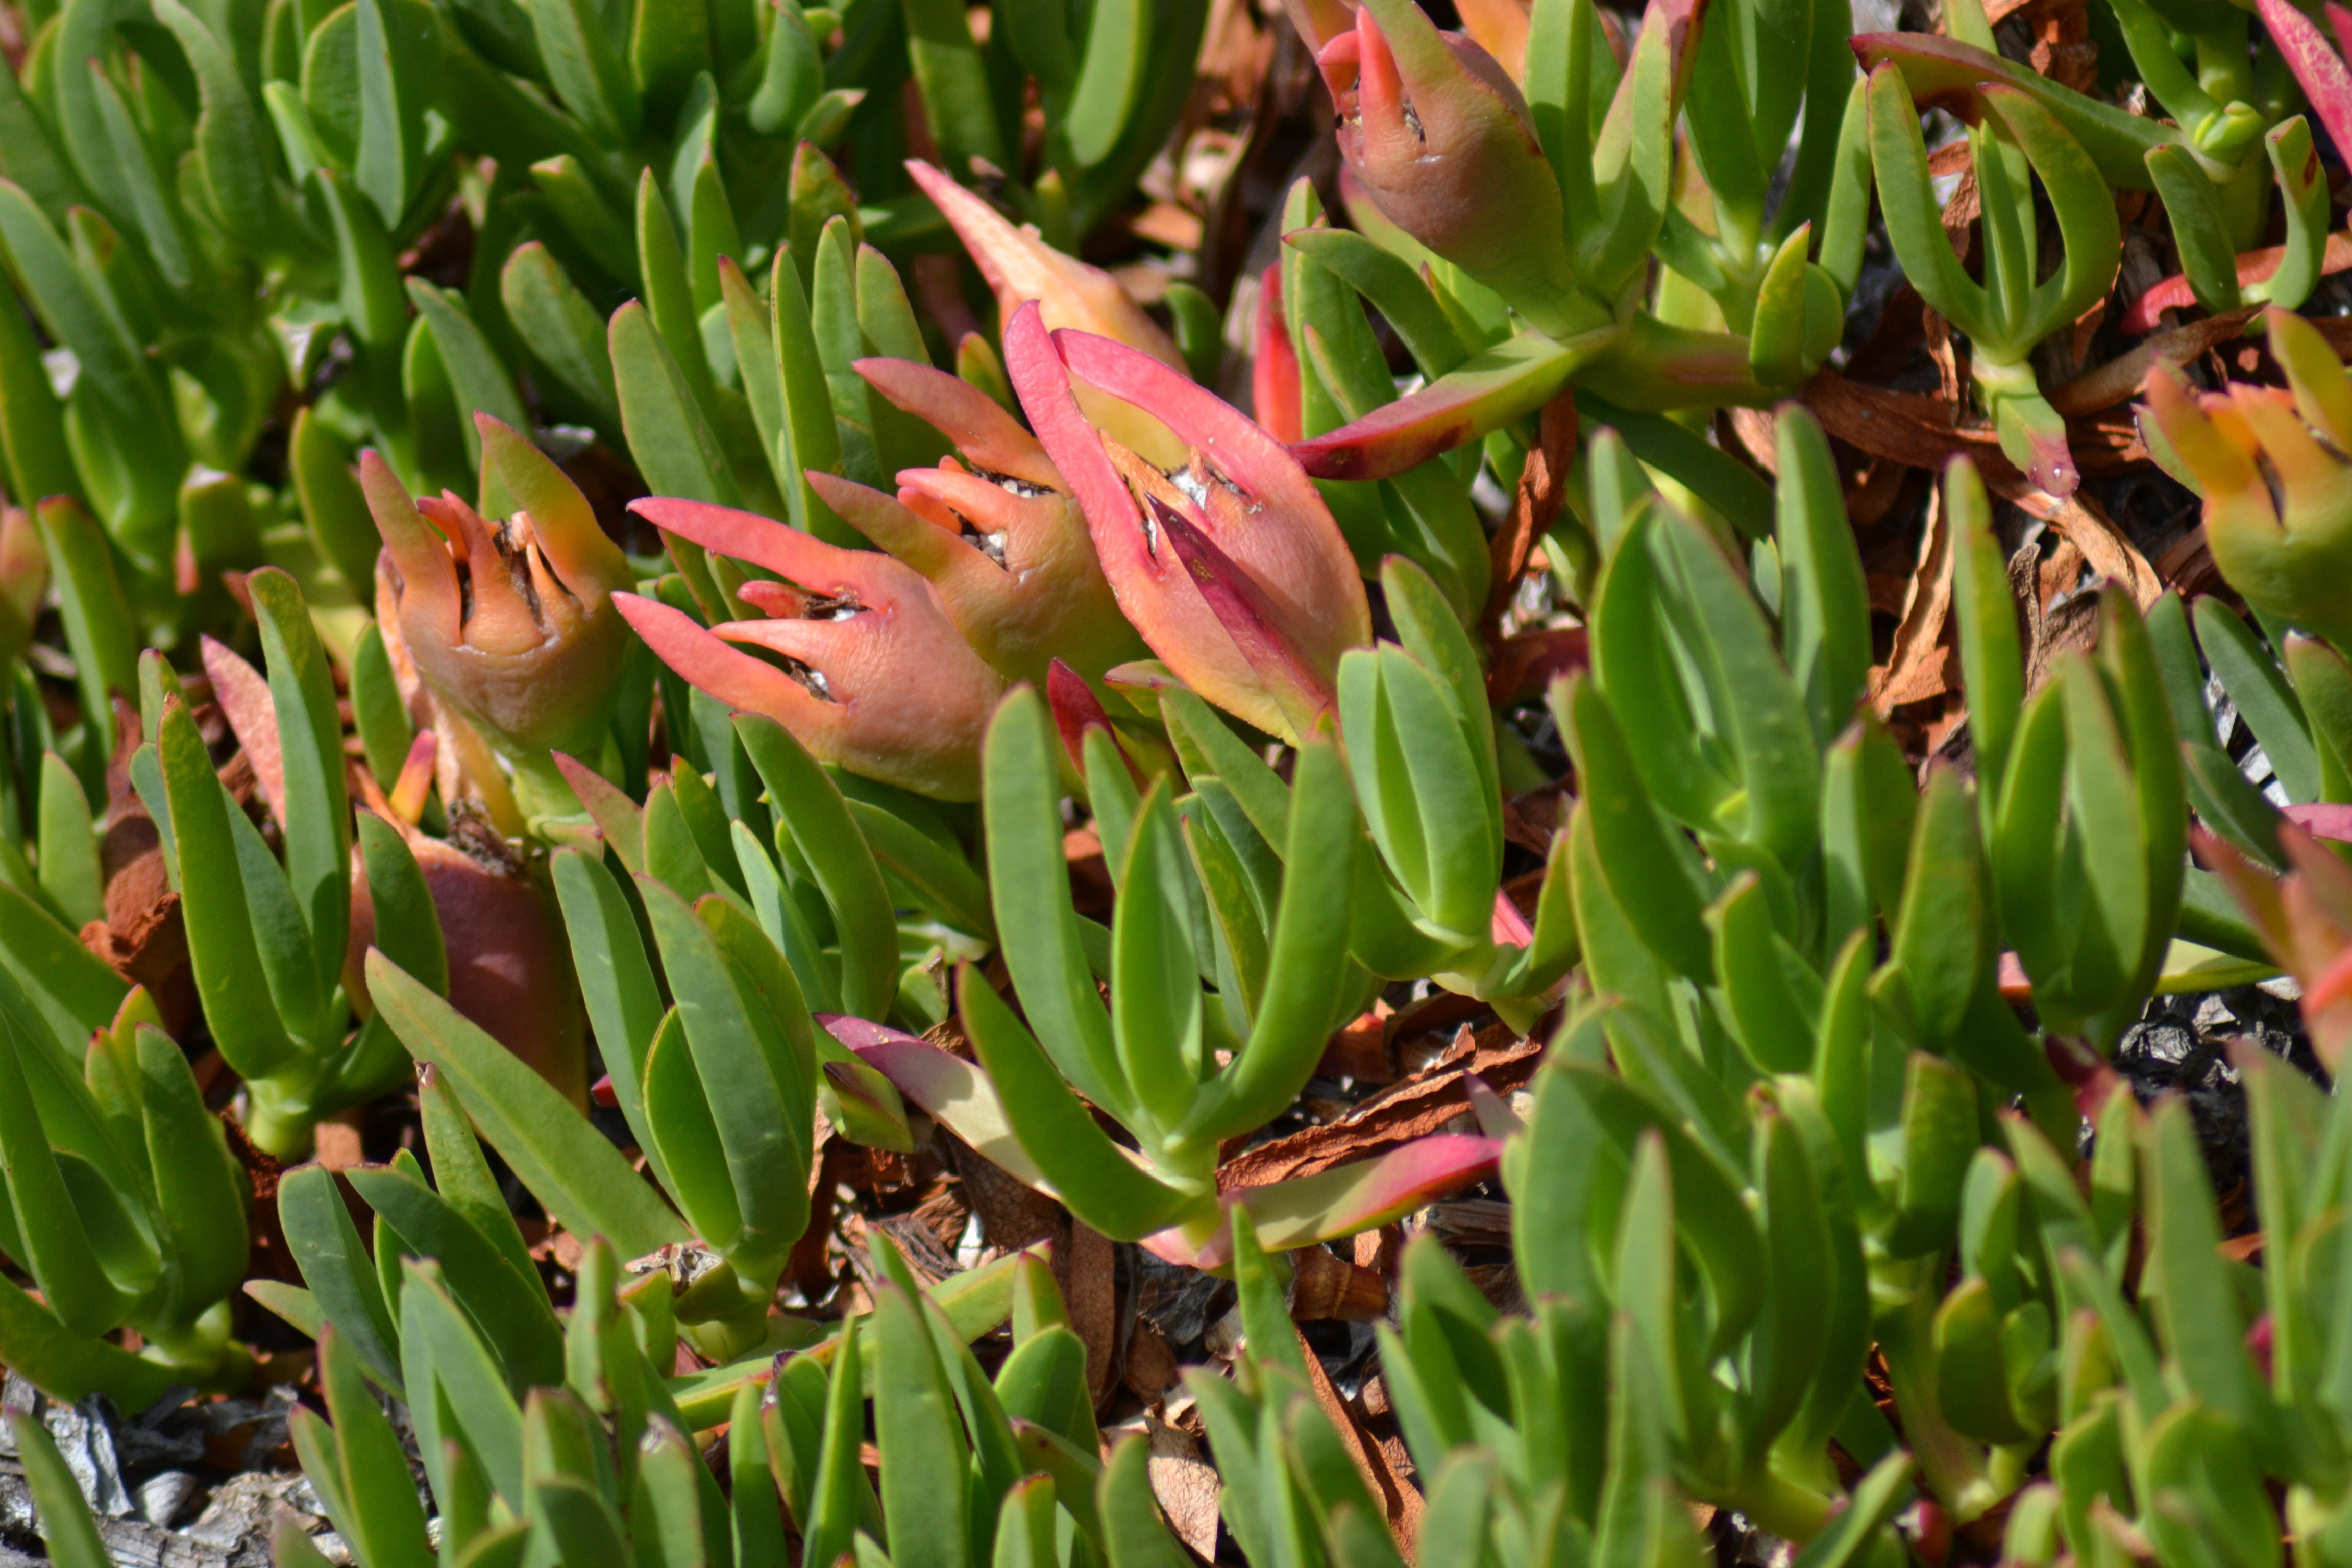
plant, flower, wild, botany, succulent, garden, flora, flowering plant, land plant, noon flower, rounded noon flower, disphyma crassifolium sub species, clavellatum, round leaved pig face, coastal plant, daisy like